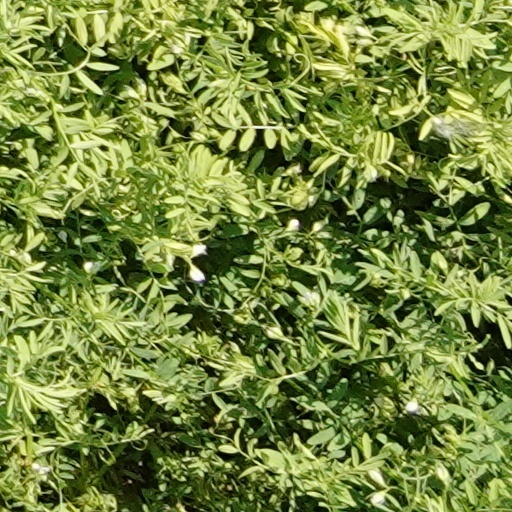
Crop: wheat